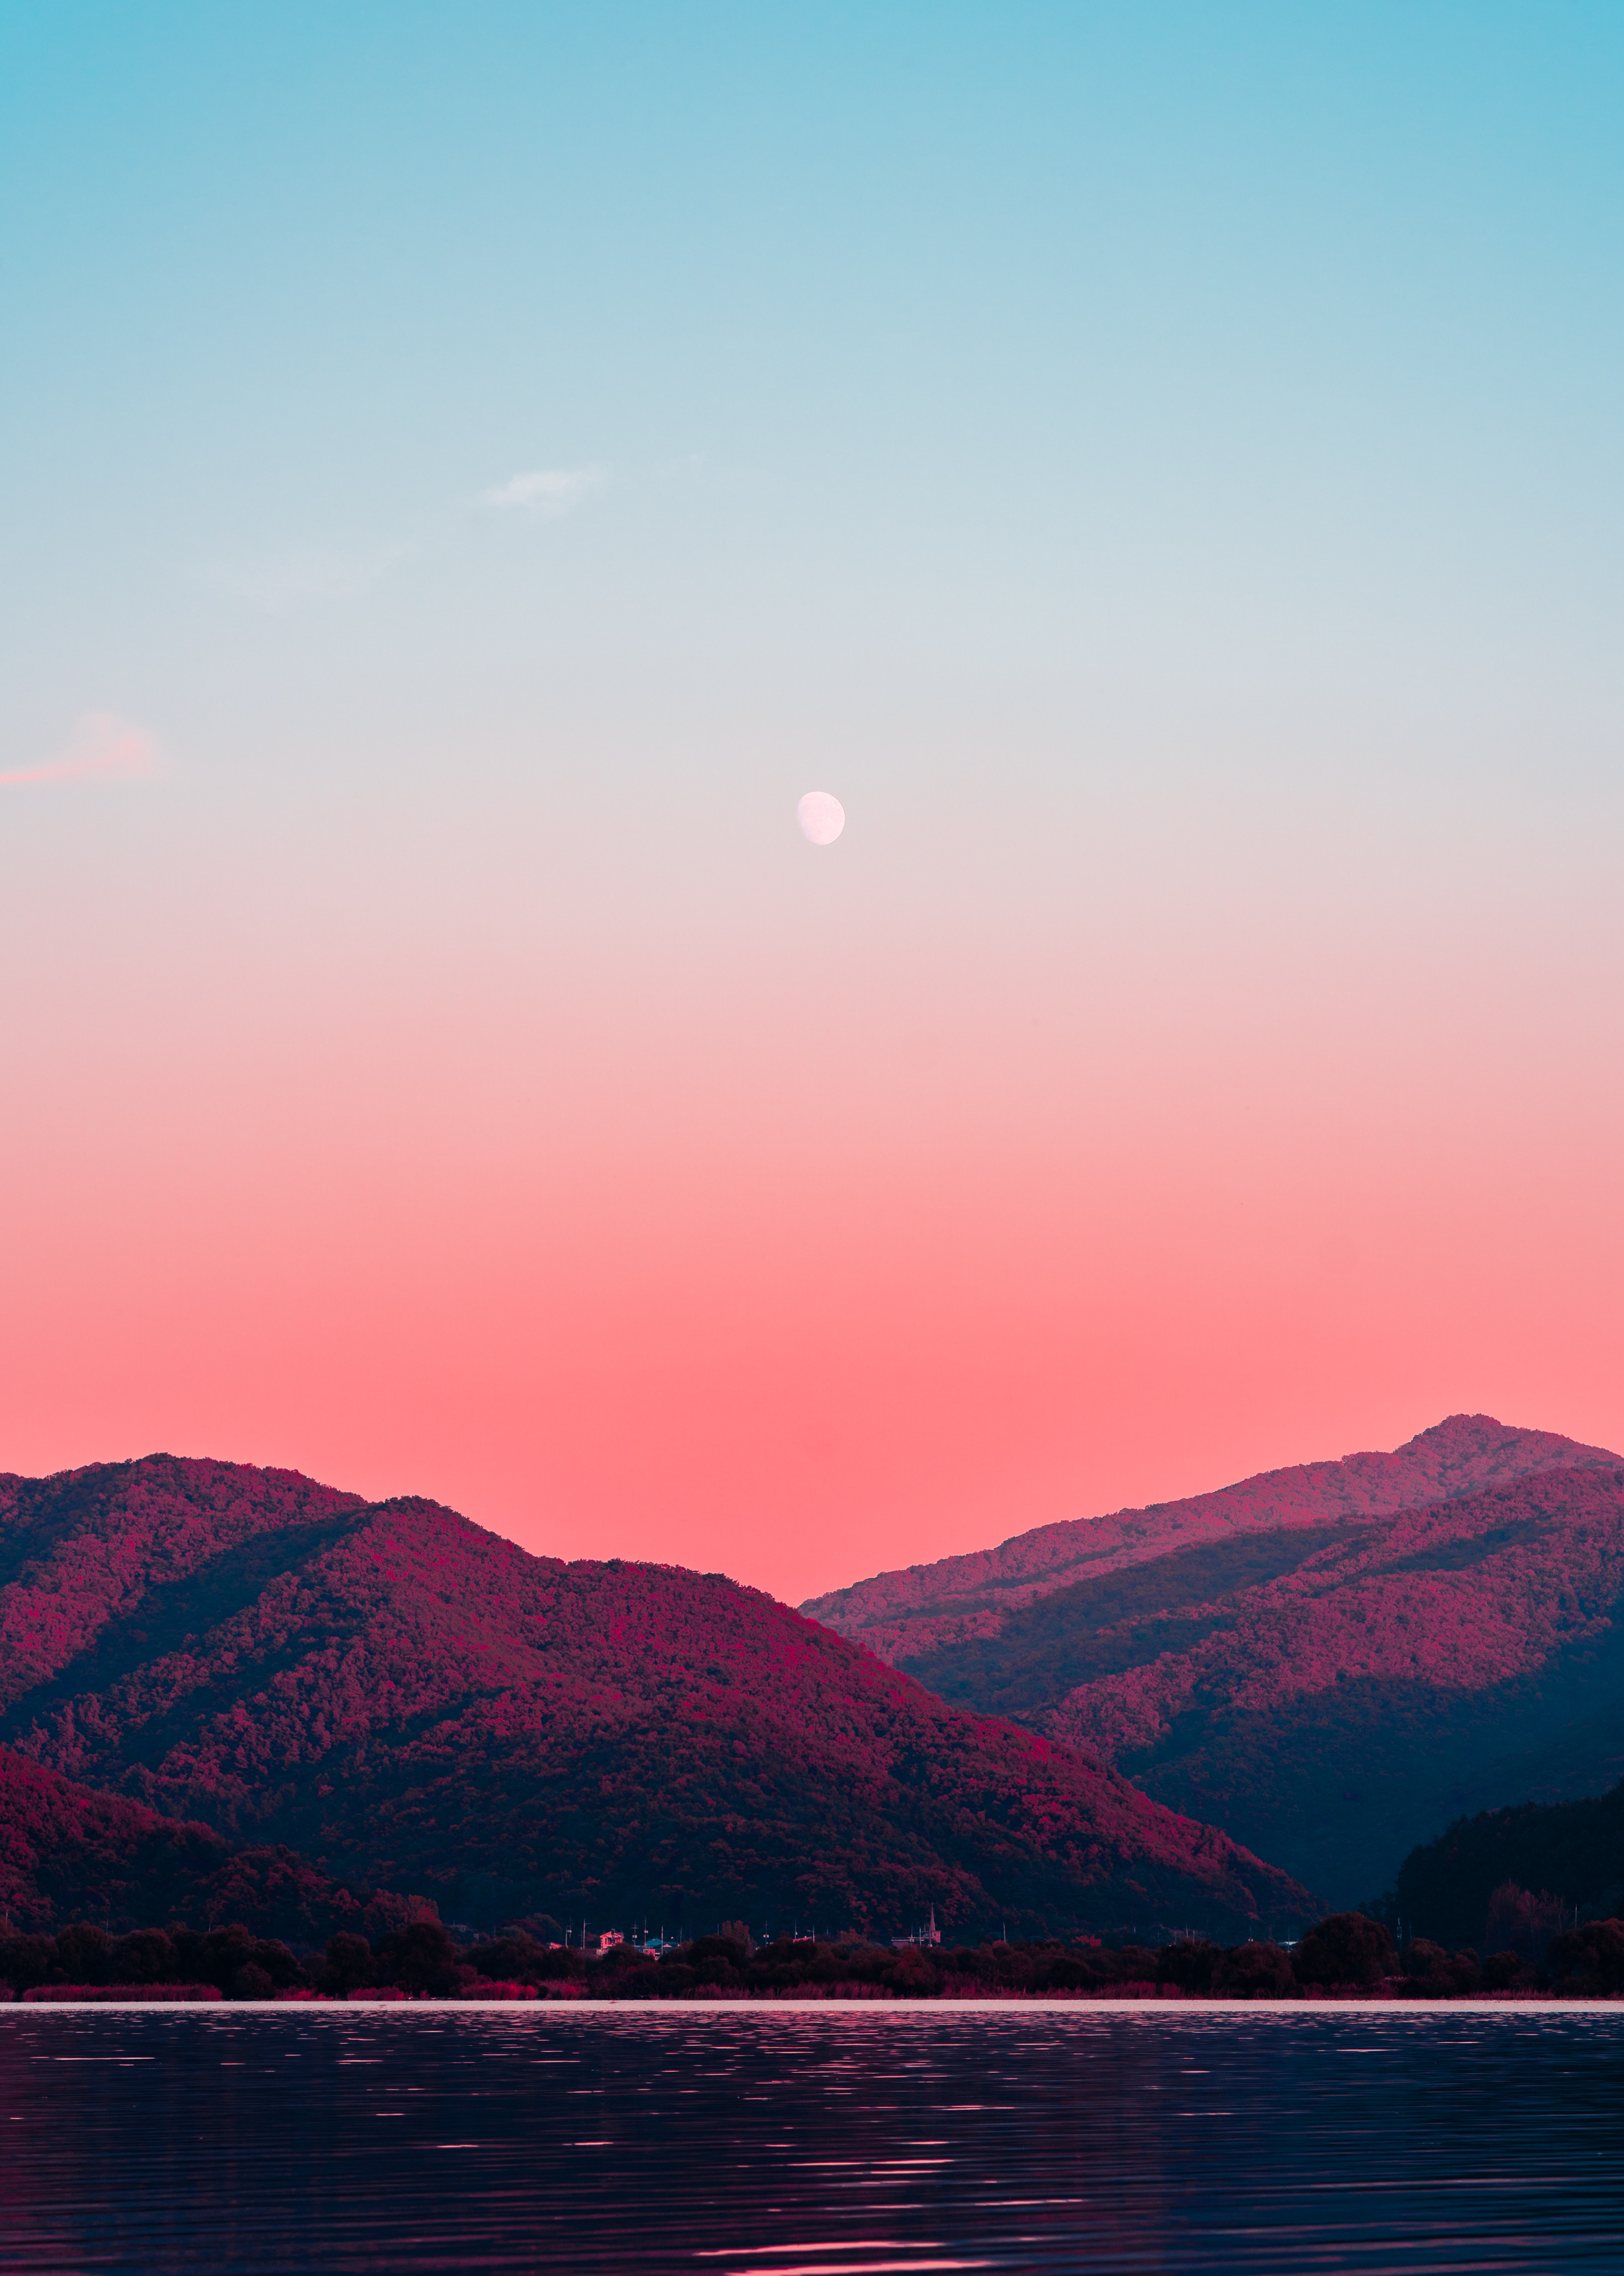
sky, afterglow, horizon, red, highland, sunset, mountain, pink, cloud, sea, evening, morning, sunrise, dusk, lake, dawn, loch, mountain range, hill, sound, celestial event, calm, red sky at morning, sunlight, fell, ocean, atmosphere, landscape, reflection, river, magenta, reservoir, sun, coast, lake district, moon, national park, vacation, astronomical object, alps, fjord